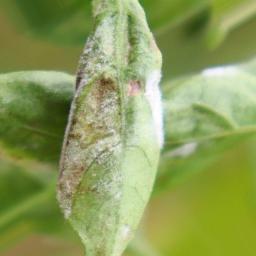
Label: powdery mildew